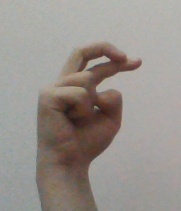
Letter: zay